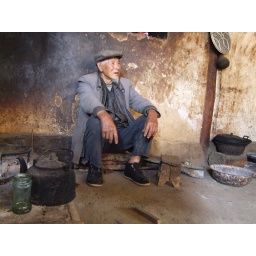
Naxi villagers home high in the mountains